Agriculture Hall (Madison, Wisconsin)

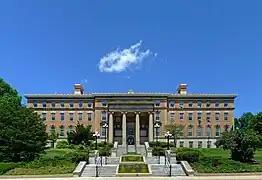
Agriculture Hall

Agriculture Hall is a Beaux Arts-style building on the campus of the University of Wisconsin–Madison built in 1903. In 1985 it was added to the National Register of Historic Places for its architecture and because it housed the first Department of Agricultural Economics in the U.S. and the first department of genetics.